Pericardiocentesis

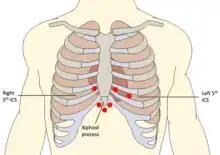
Common locations for needle insertion during pericardiocentesis procedure

There are multiple locations that pericardiocentesis can be performed without puncturing the lungs.